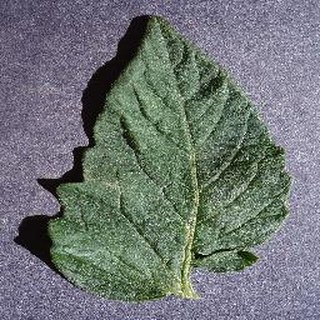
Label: healthy_tomato